Paul Stapfer

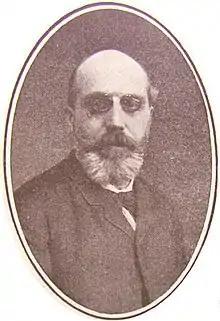
Paul Stapfer 1885 Cl.jpg

Paul Stapfer (1840–1917) was a French essayist, born in Paris, and educated at the Bonaparte Lyceum. After serving as tutor in the family of François Guizot, he became a professor at Grenoble. In 1883, he accepted a similar professorship at Bordeaux. Stapfer's essays are remarkable for their clarity of style, perfection of finish and accuracy of detail. He edited the "Grands écrivains" series. Among his works are: